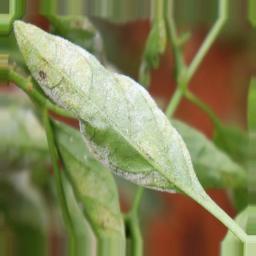
Label: powdery mildew